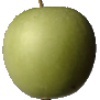
Label: Apple Granny Smith 1